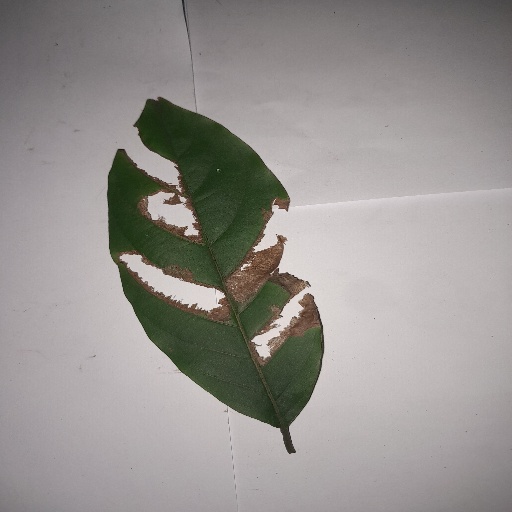
Species: HariTaki
Leaf condition: Bacterial Spot